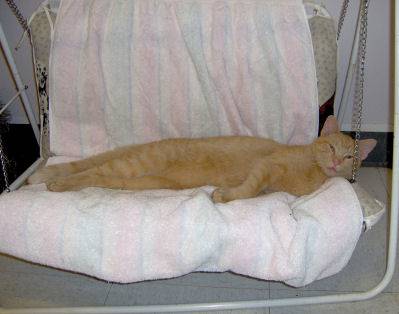
Label: cat